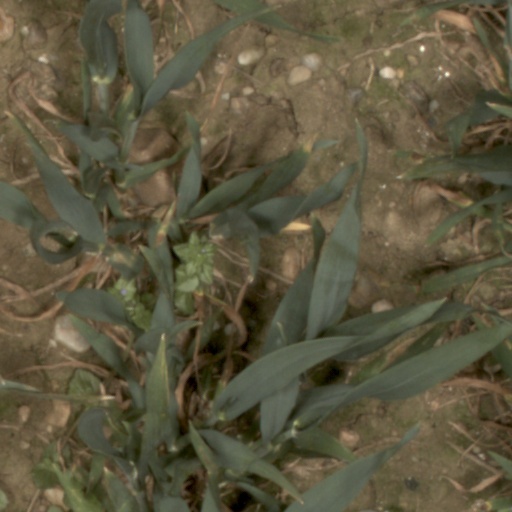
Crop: wheat